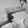
ASL letter: H